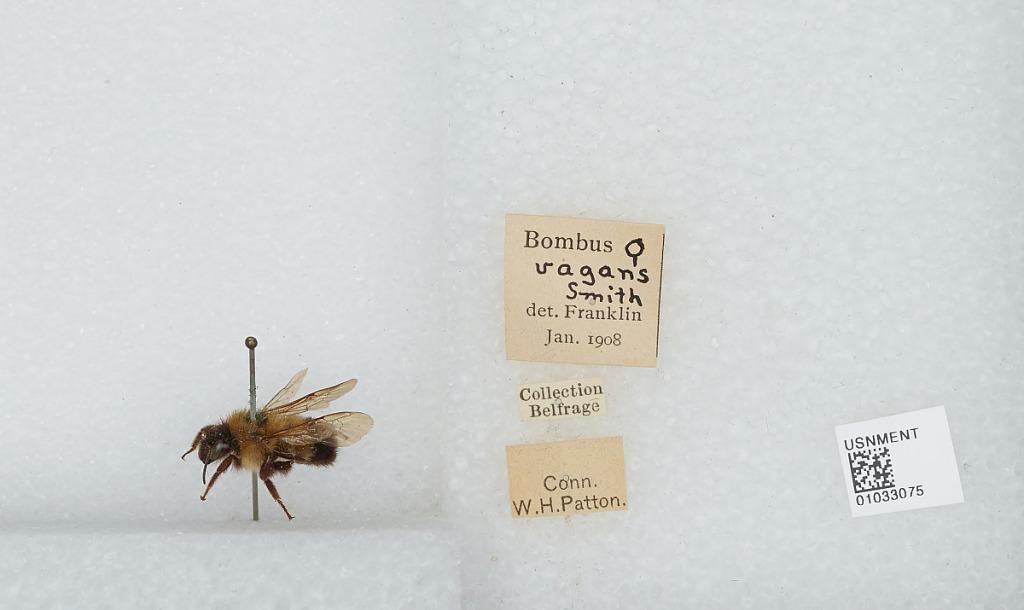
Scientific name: Bombus (Pyrobombus) vagans vagans Smith
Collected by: W. Patton
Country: United States
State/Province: Connecticut
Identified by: Franklin